Amberley, New Zealand

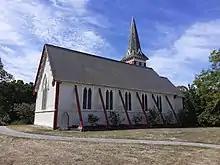
Anglican Church, Amberley (2021)

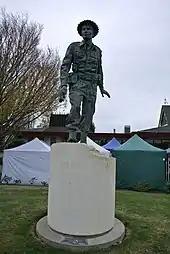
Charles Upham statue

The Cob Cottage is located in Chamberlain Park. it suffered significant damage in 1975 because of gale force nor westerly winds. The damage was such that an upper floor had to be removed. It is owned by the Amberley Historical Society and houses a collection of furnishings and clothing from the early settlers of the area.